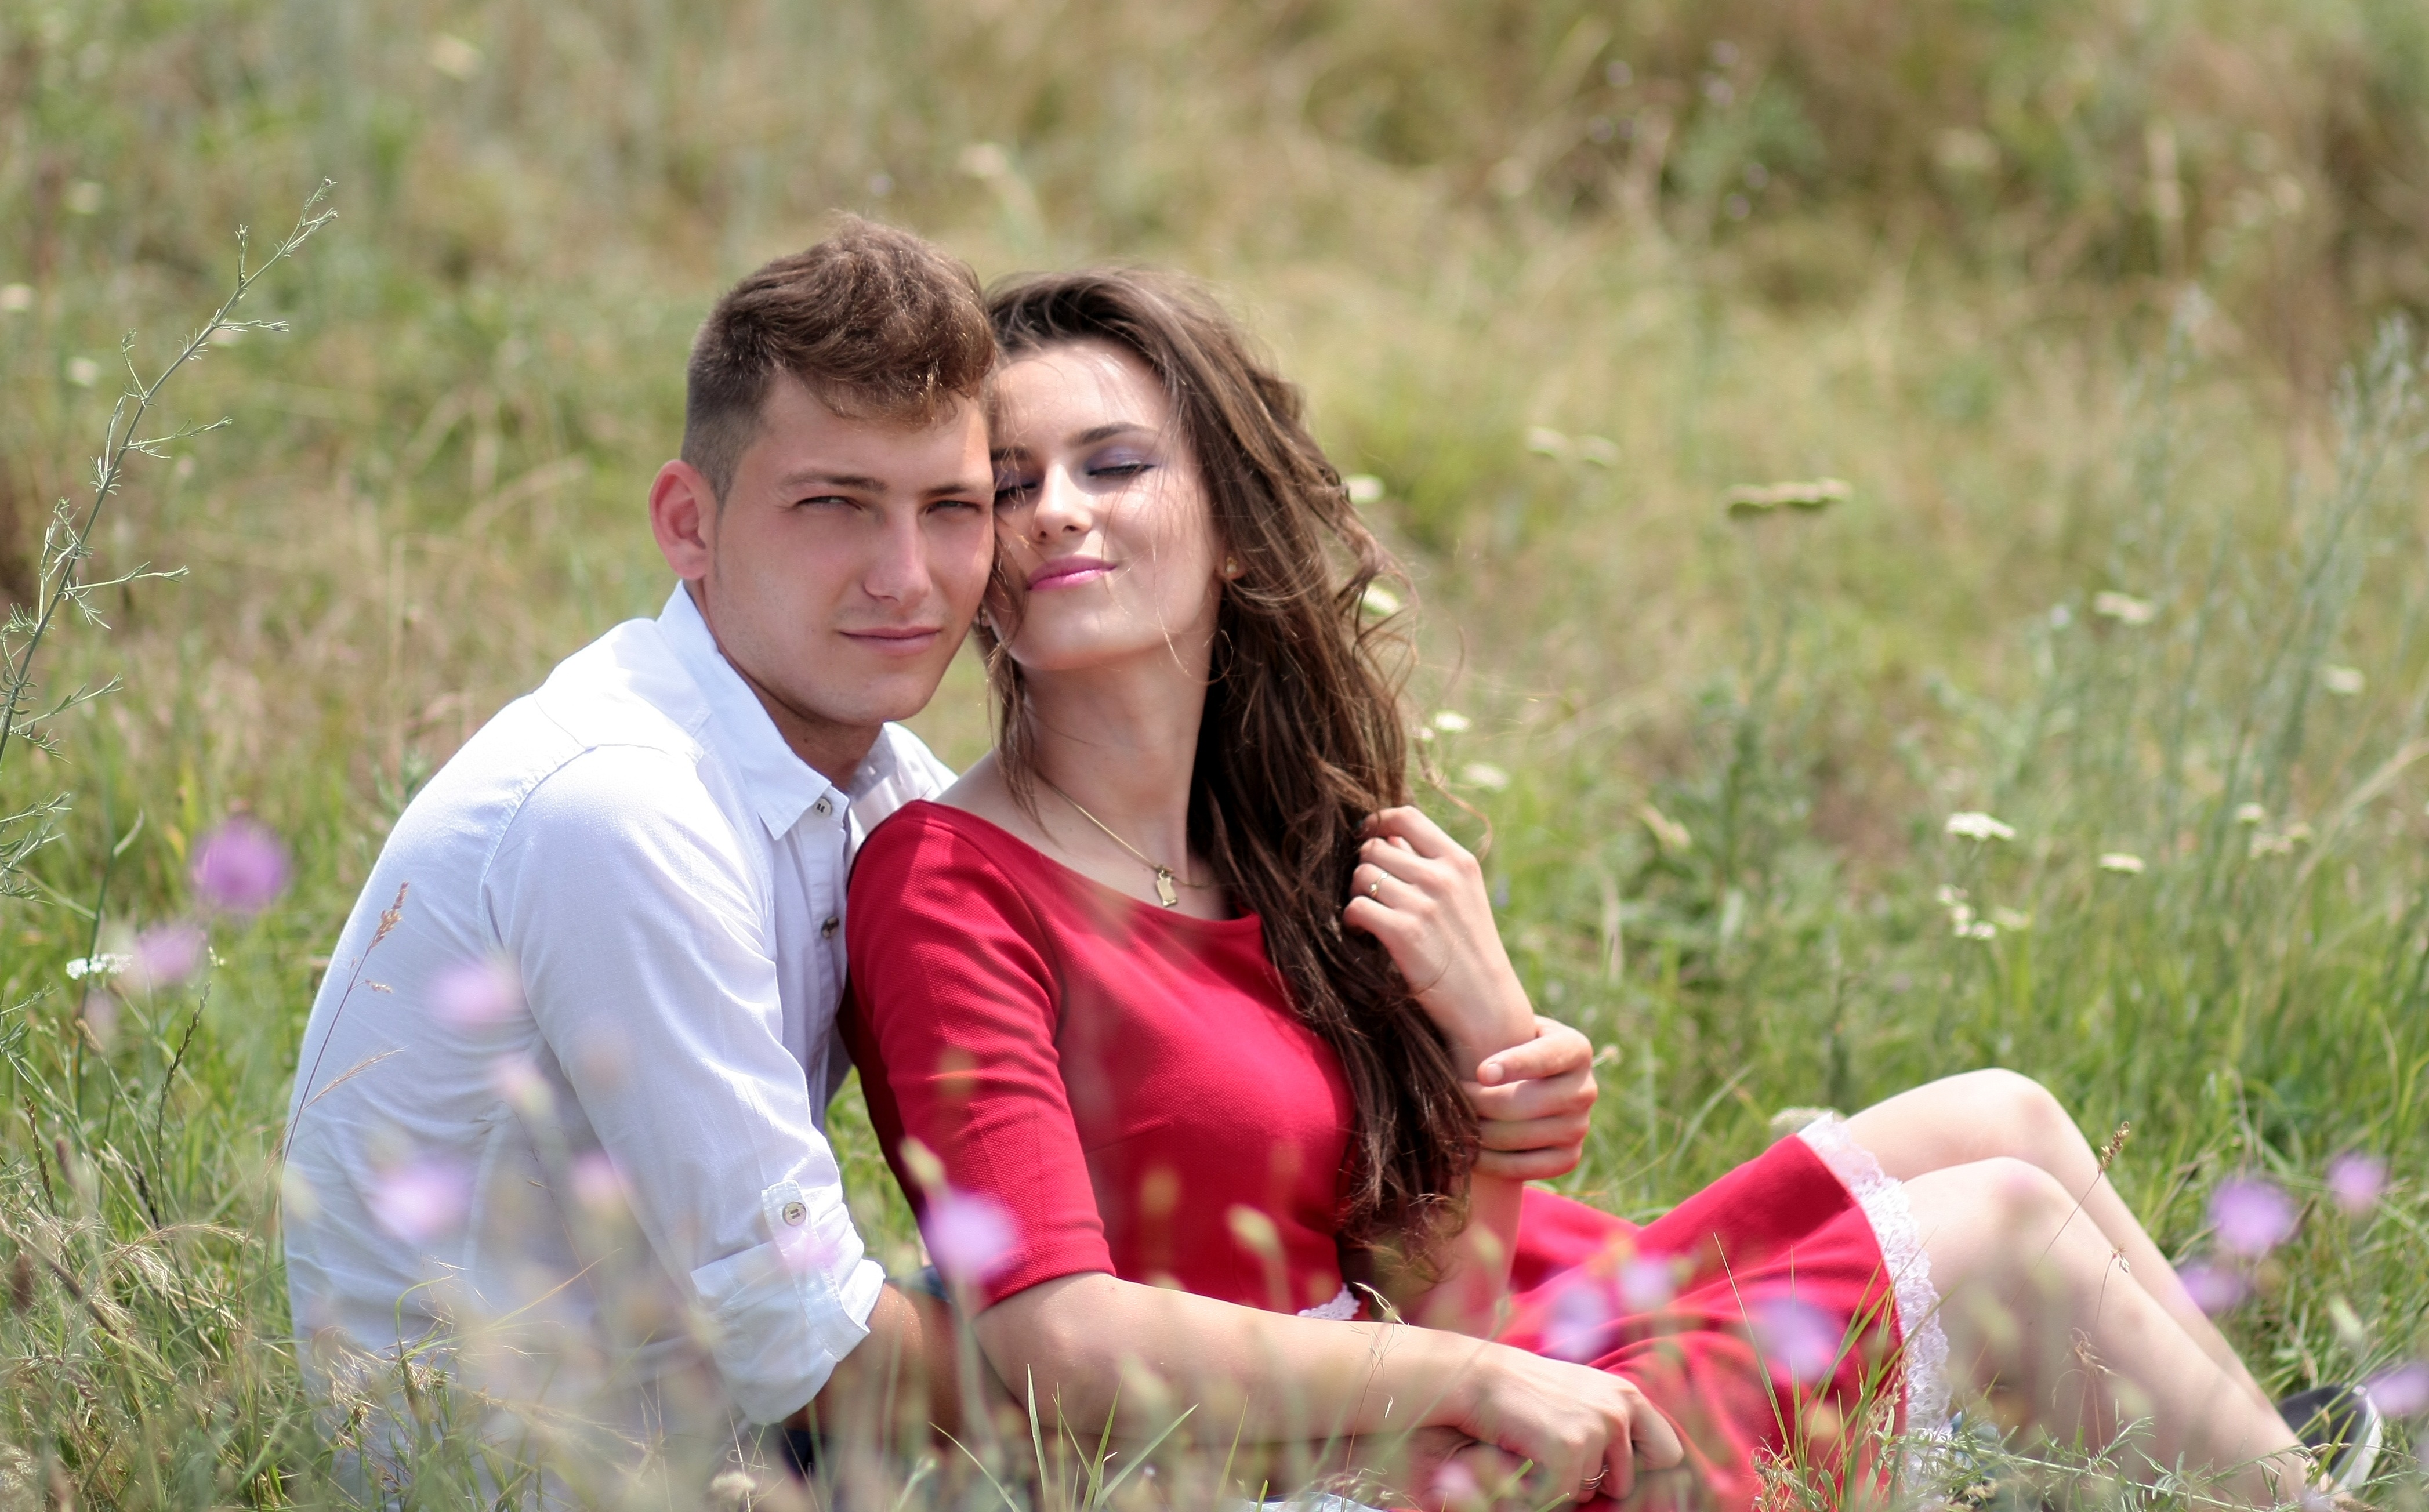
people, girl, photography, meadow, boy, love, couple, romance, ceremony, happiness, beauty, interaction, photo shoot, portrait photography